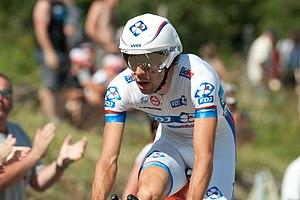
Thibaut Pinot lors du contre-la-montre entre Arc-et-Senans et Besançon comptant pour la 9e étape du Tour de France 2012
Thibaut Pinot, né le 29 mai 1990 à Lure, est un coureur cycliste français, professionnel depuis 2010 et membre de l'équipe Groupama-FDJ. Il se révèle lors du Tour de France 2012, où il gagne une étape en solitaire et termine dixième du classement général en étant le plus jeune coureur de l'épreuve. Il confirme lors du Tour 2014, où il termine troisième et meilleur jeune de la course.